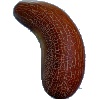
Label: Cucumber Ripe 1